Christian Jacobs

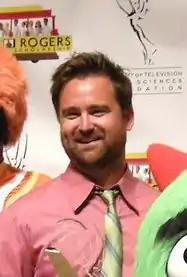
Christian Jacobs in 2008

Christian Richards Jacobs (born January 11, 1972) is an American musician, television producer, and actor. He is perhaps most recognized as the co-creator of the award-winning Nick Jr. series "Yo Gabba Gabba!", on which he additionally serves as a writer, director, composer, and voice actor.